Gerrit Lundens

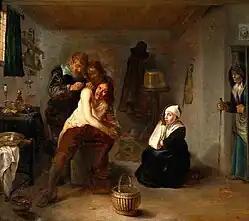
"Interior with a surgeon operating on a man's back"

He may have trained with the painter Abraham van den Hecken the Younger, his brother-in-law who had married his sister Catharina when he was 13 years old. The stylistic similarities of his early works with those of van den Hecken seem to confirm this apprenticeship. He was first recorded as a painter in 1643. He posted banns of marriage on 27 April 1643 with Agniet Mathijs (or Angeniet Mathijsen), a native of Antwerp. The couple married on 10 May 1643 in Sloterdijk, a village about 3 km northwest of the Amsterdam city centre. The couple had a number of children between 1646 and 1652. His daughter Anna married on 12 June 1677 in Amsterdam the ruby cutter Gillis Ouman. His daughter Ysabella posted banns on 13 November 1677 and married Theodorus van Rijn, a gemstone cutter. Through his marriage he was also a brother-in-law of the painter Paulus van Hillegaert (I).